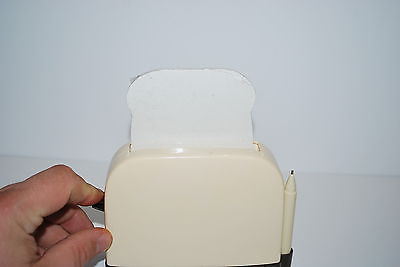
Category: toaster